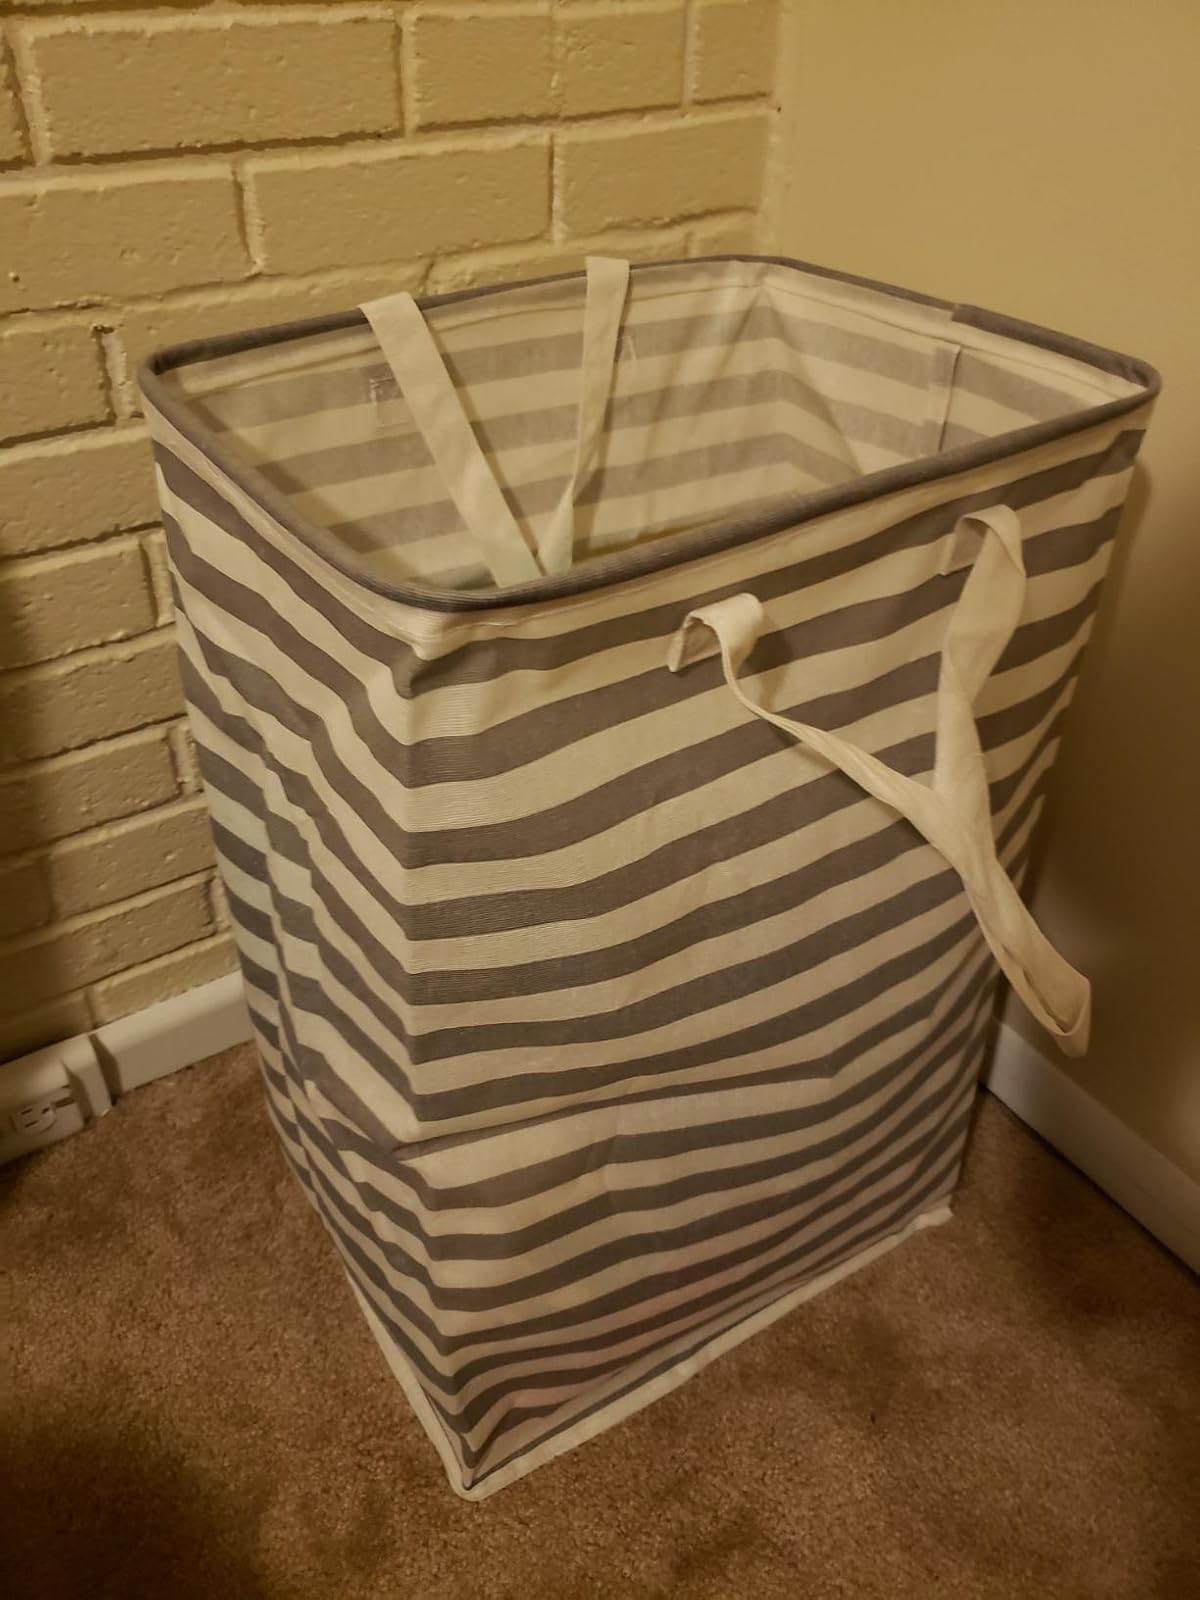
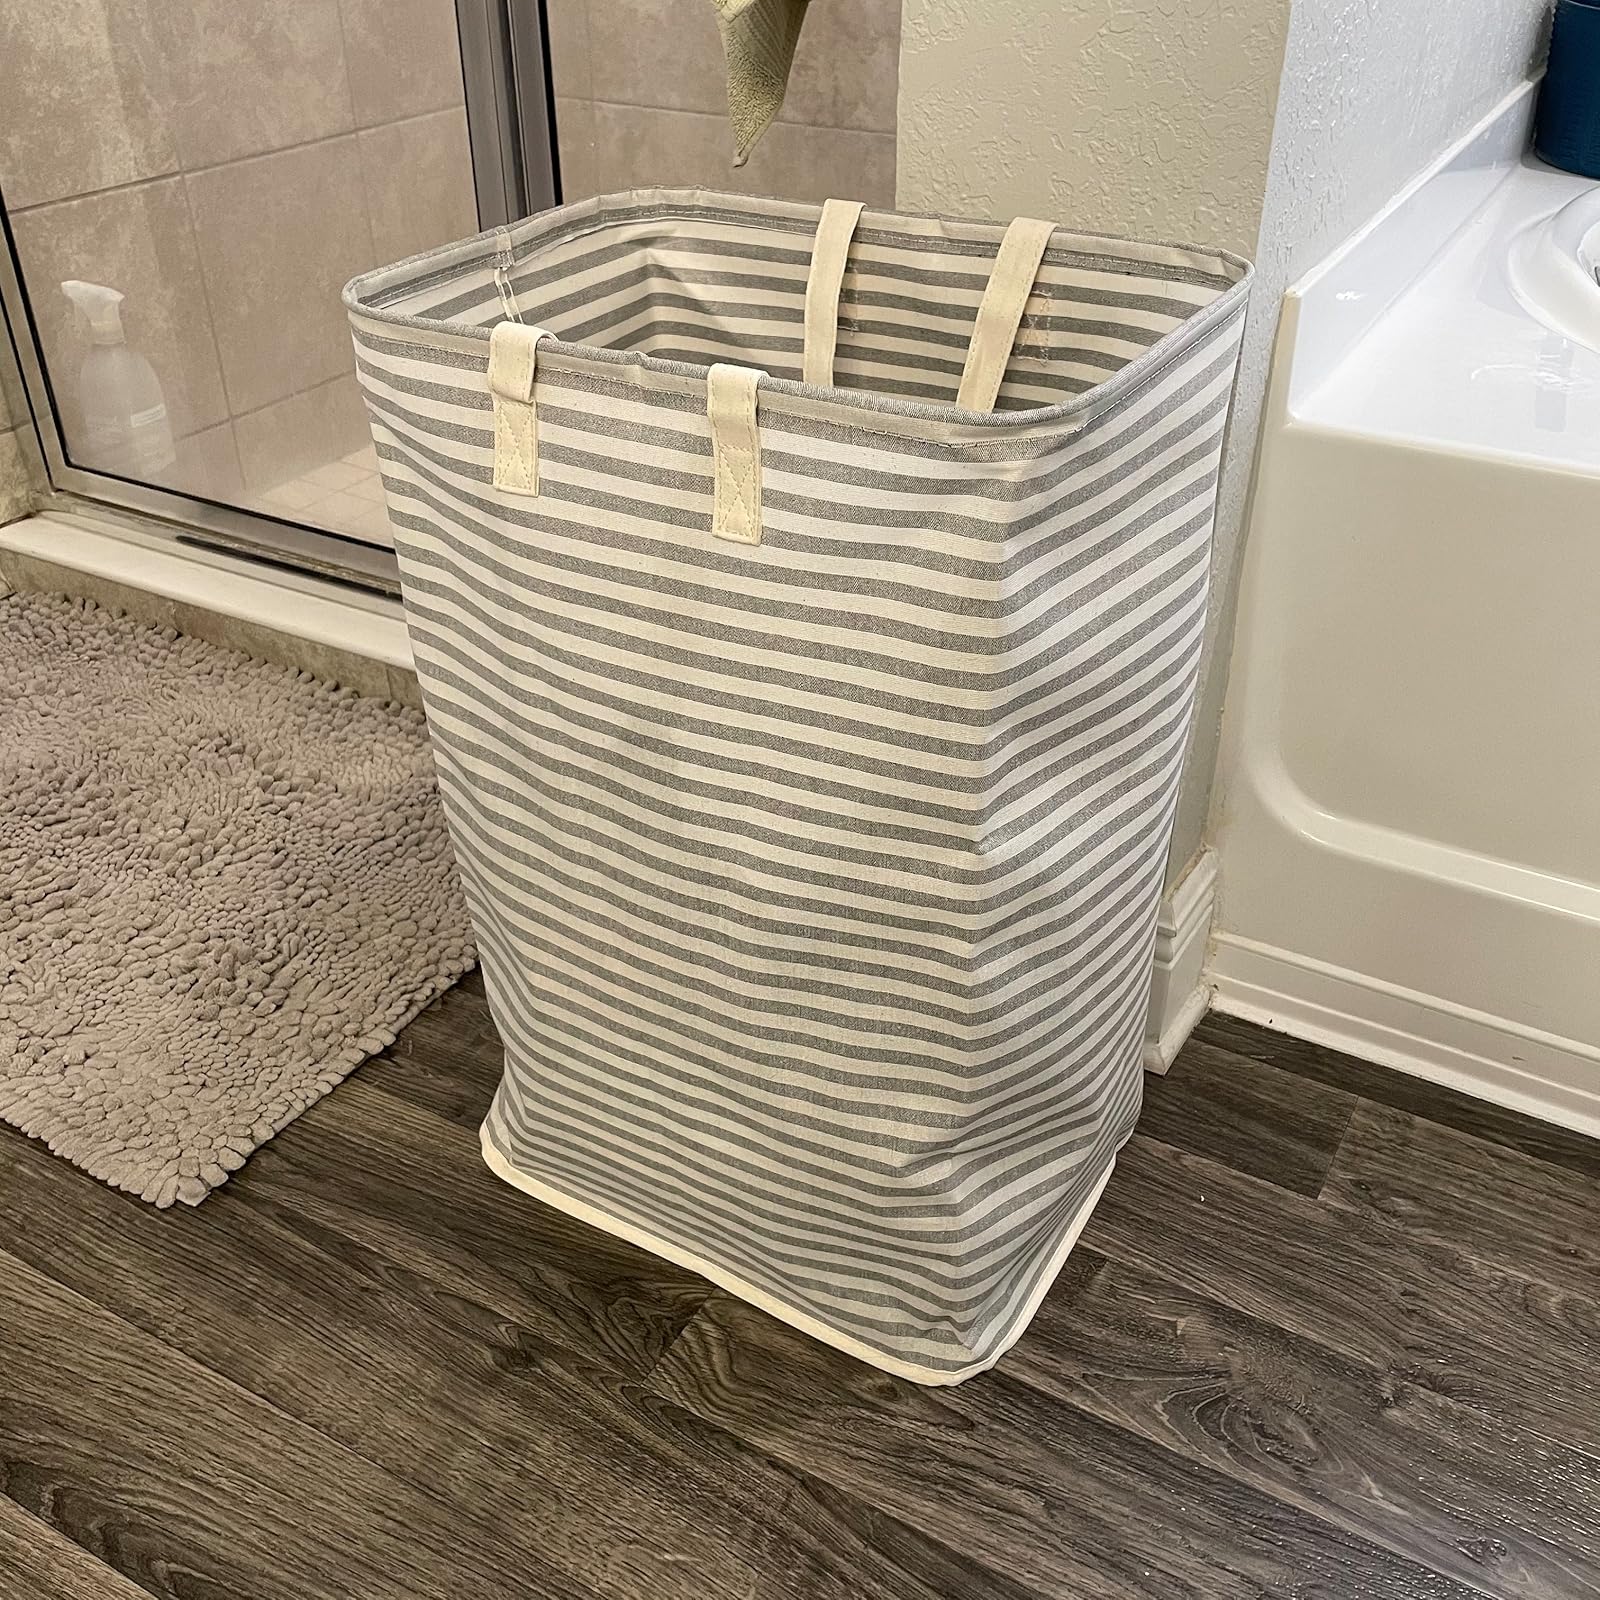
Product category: items_hamper
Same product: no